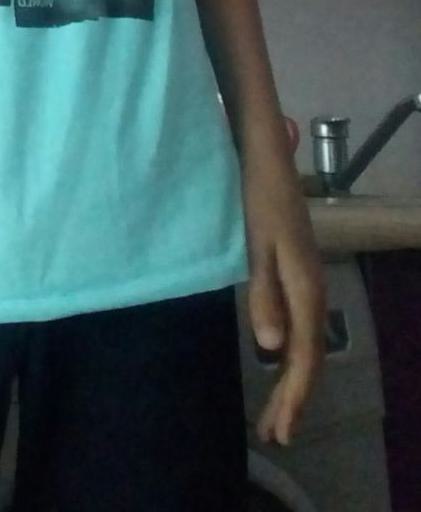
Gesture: no_gesture